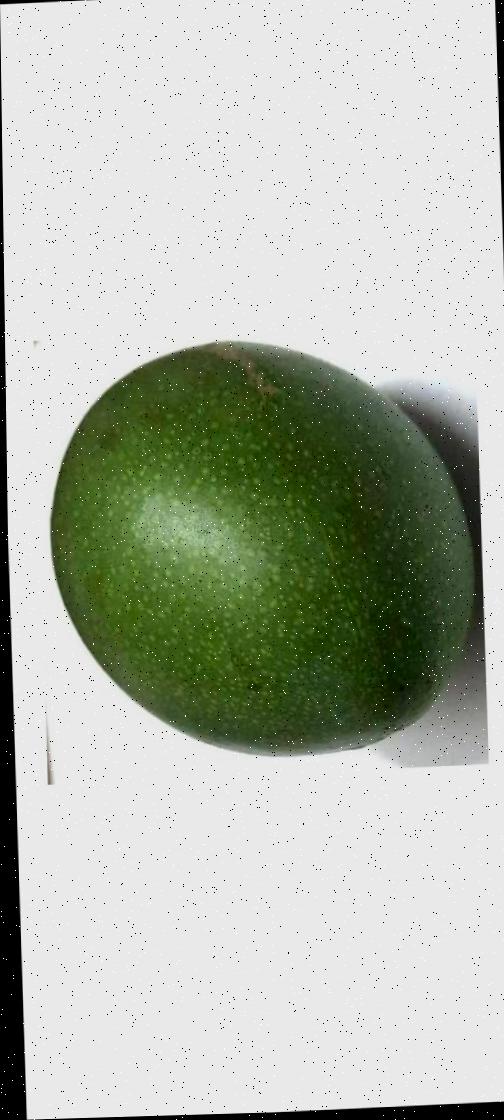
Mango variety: Ashshina Zhinuk